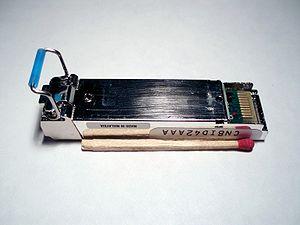
Le small form-factor pluggable est un standard de module émetteur-récepteur compact, insérable à chaud, utilisé dans les réseaux de télécommunications et les réseaux informatiques. Le format physique et l'interface électrique sont définis par un accord multi-source. Il permet d'interconnecter l'interface de la carte mère d'un équipement réseau à une fibre optique ou à un câble en paire de cuivre. C'est un format populaire dans l'industrie, développé et supporté par de nombreux vendeurs de composants. Les SFP sont conçus pour supporter SONET, Gigabit Ethernet, Fibre Channel, et d'autres standards de communication. En raison de sa petite taille, le SFP rend obsolète l'ancien et très répandu Gigabit Interface Converter, et il est parfois appelé mini-GBIC, bien qu'aucun dispositif de ce nom n'ait jamais été défini dans les MSAs. Les modules optiques permettent une souplesse dans le type de signal souhaité, car ils sont interchangeables à chaud et ils permettent de changer le type de signal optique en changeant uniquement le module optique, plutôt que la carte d’interface elle-même.